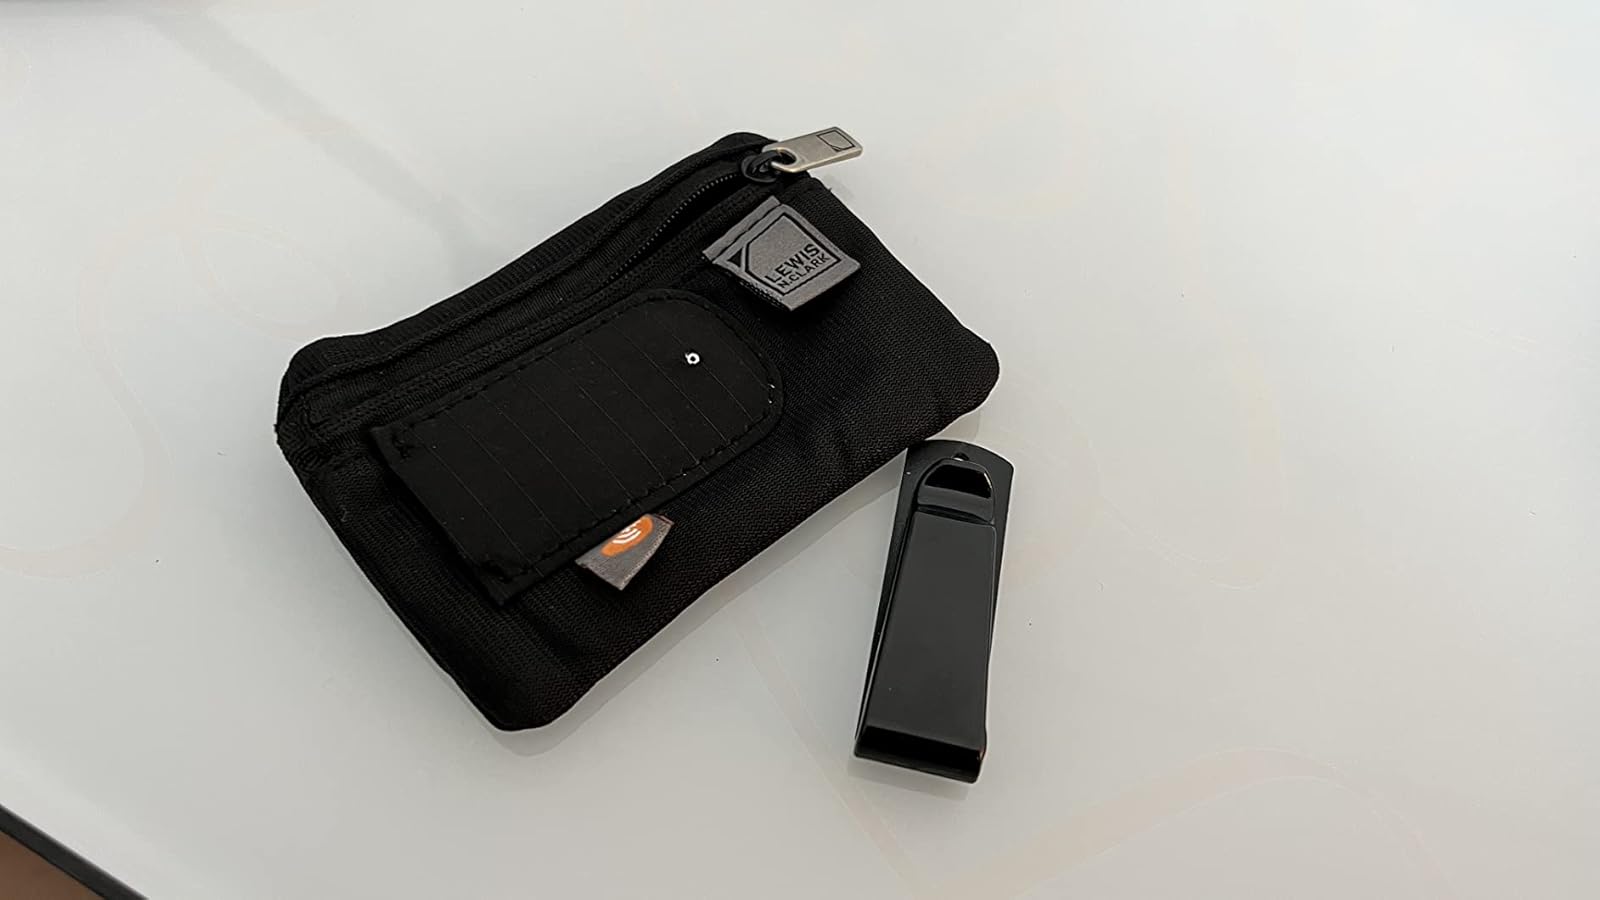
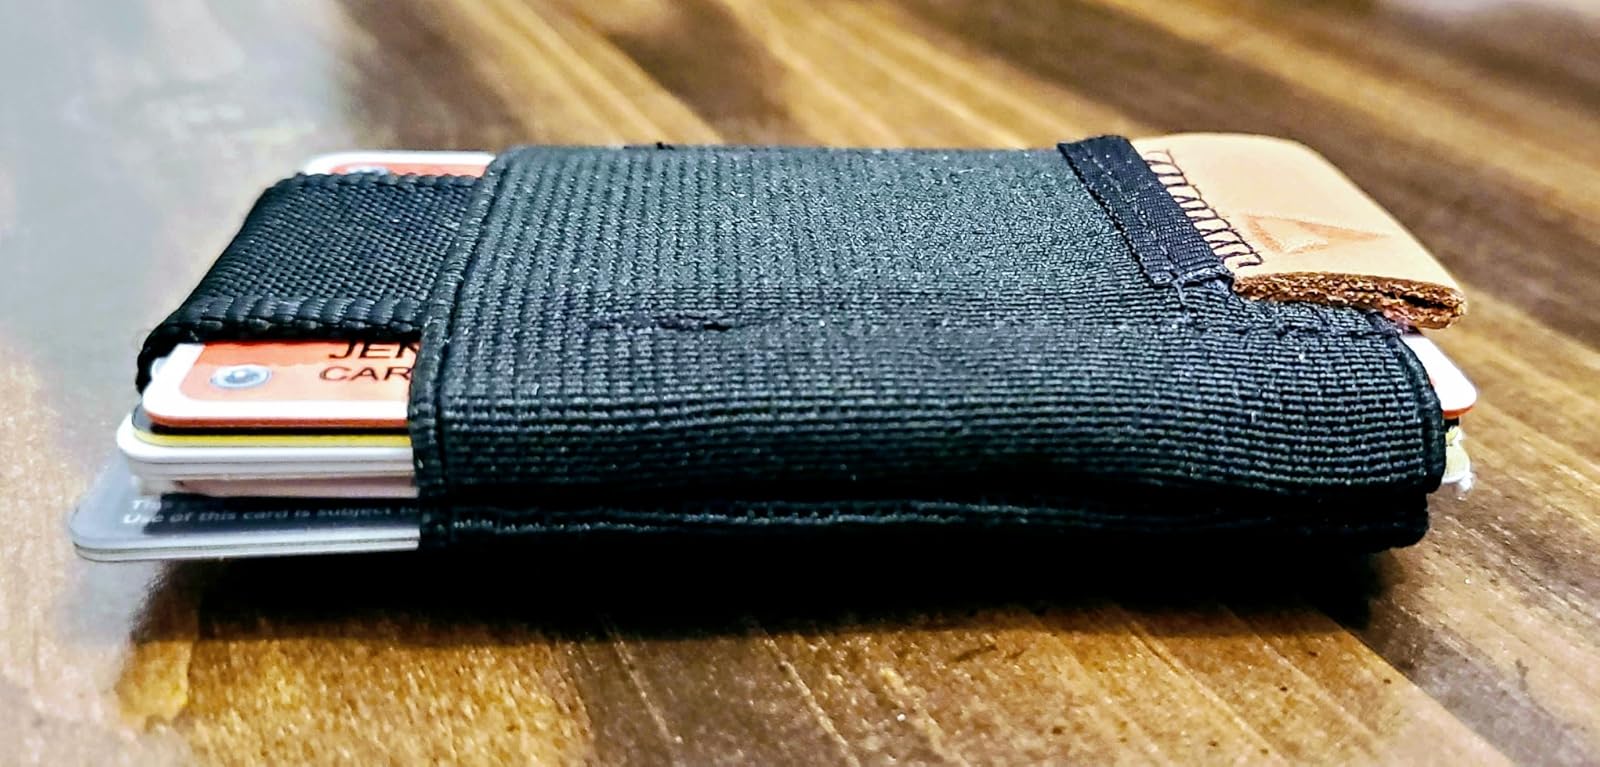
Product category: accessories_wallet
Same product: no